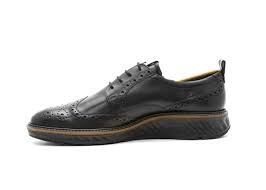
Label: Brogue